Malia, Cyprus

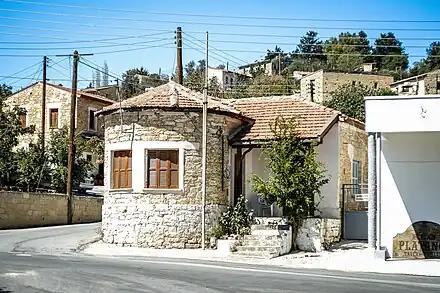

Currently the village is mainly inhabited by its original Greek Cypriot inhabitants and displaced Greek Cypriots from the north. The last Cypriot census of 2001 put the total population at only 59.